Theatre of Italy

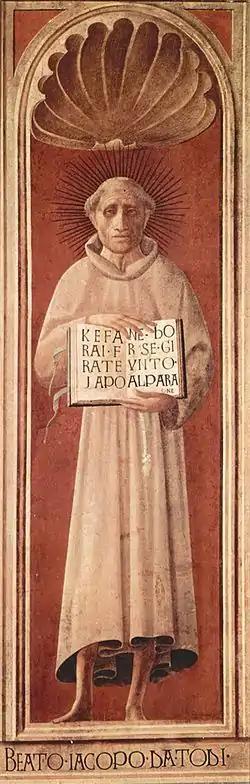
Jacopone da Todi in a fresco by Paolo Uccello in the cathedral of Prato

The Catholic Church, which found in the dramatization of the liturgies a more than favorable welcome from the masses, as demonstrated by the development of theatrical practice on major holidays, paradoxically had a contradictory behavior towards them: if on the one hand it allowed and encouraged their diffusion, however he always deprecated its practice, because it was misleading from the principles of Catholicism. The pagan spectacles suffered the same fate, where the judgments and measures taken by the religious were much harsher: still in 1215, a Constitution of the Lateran Council forbade clerics (among other things) to have contact with histrions and jugglers. The strong contrast of religious authority to theatrical practice decreed a series of circumstances that differentiate medieval theatre (which still cannot be defined as "Italian" in the strict sense) from that known from Humanism onwards, much closer to the modern concept of theatrical representation. For over ten centuries there was never the construction of a theatrical building, unlike what happened in ancient Greece and imperial Rome.